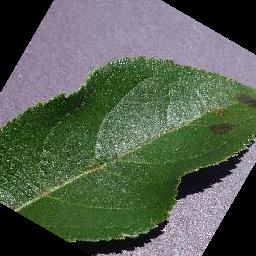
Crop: apple
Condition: scab